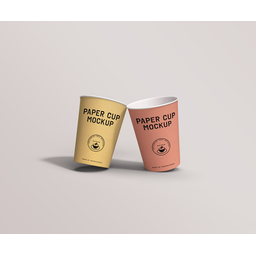
Label: paper